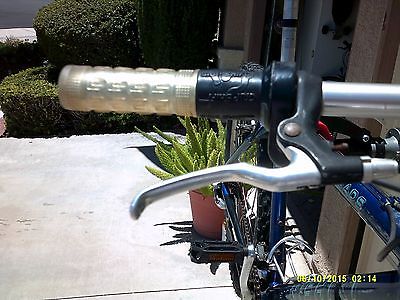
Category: bicycle